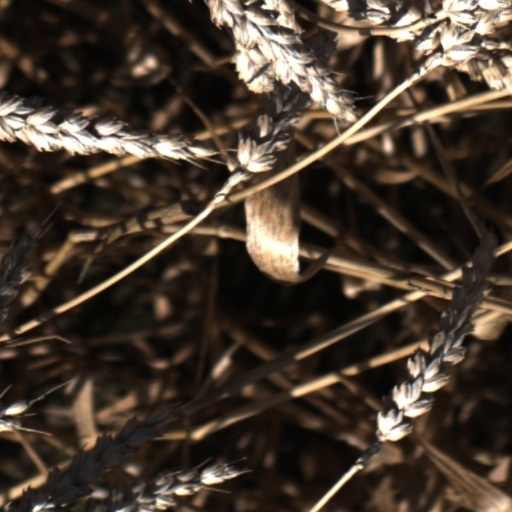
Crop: wheat